Talpiot

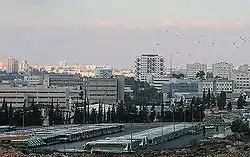
Talpiot industrial zone, 2006

The early settlers were evacuated from Talpiot in the wake of the 1929 Hebron massacre, but they later returned. When the British left Jerusalem in May 1948, a Haganah military brigade launched Operation Kilshon to seize security zones that had been occupied by the British and defend Jerusalem against attacks by the Arab Legion. The British army camp in Talpiot, known as Mahane Allenby, was one of the strategic sites captured in the operation.